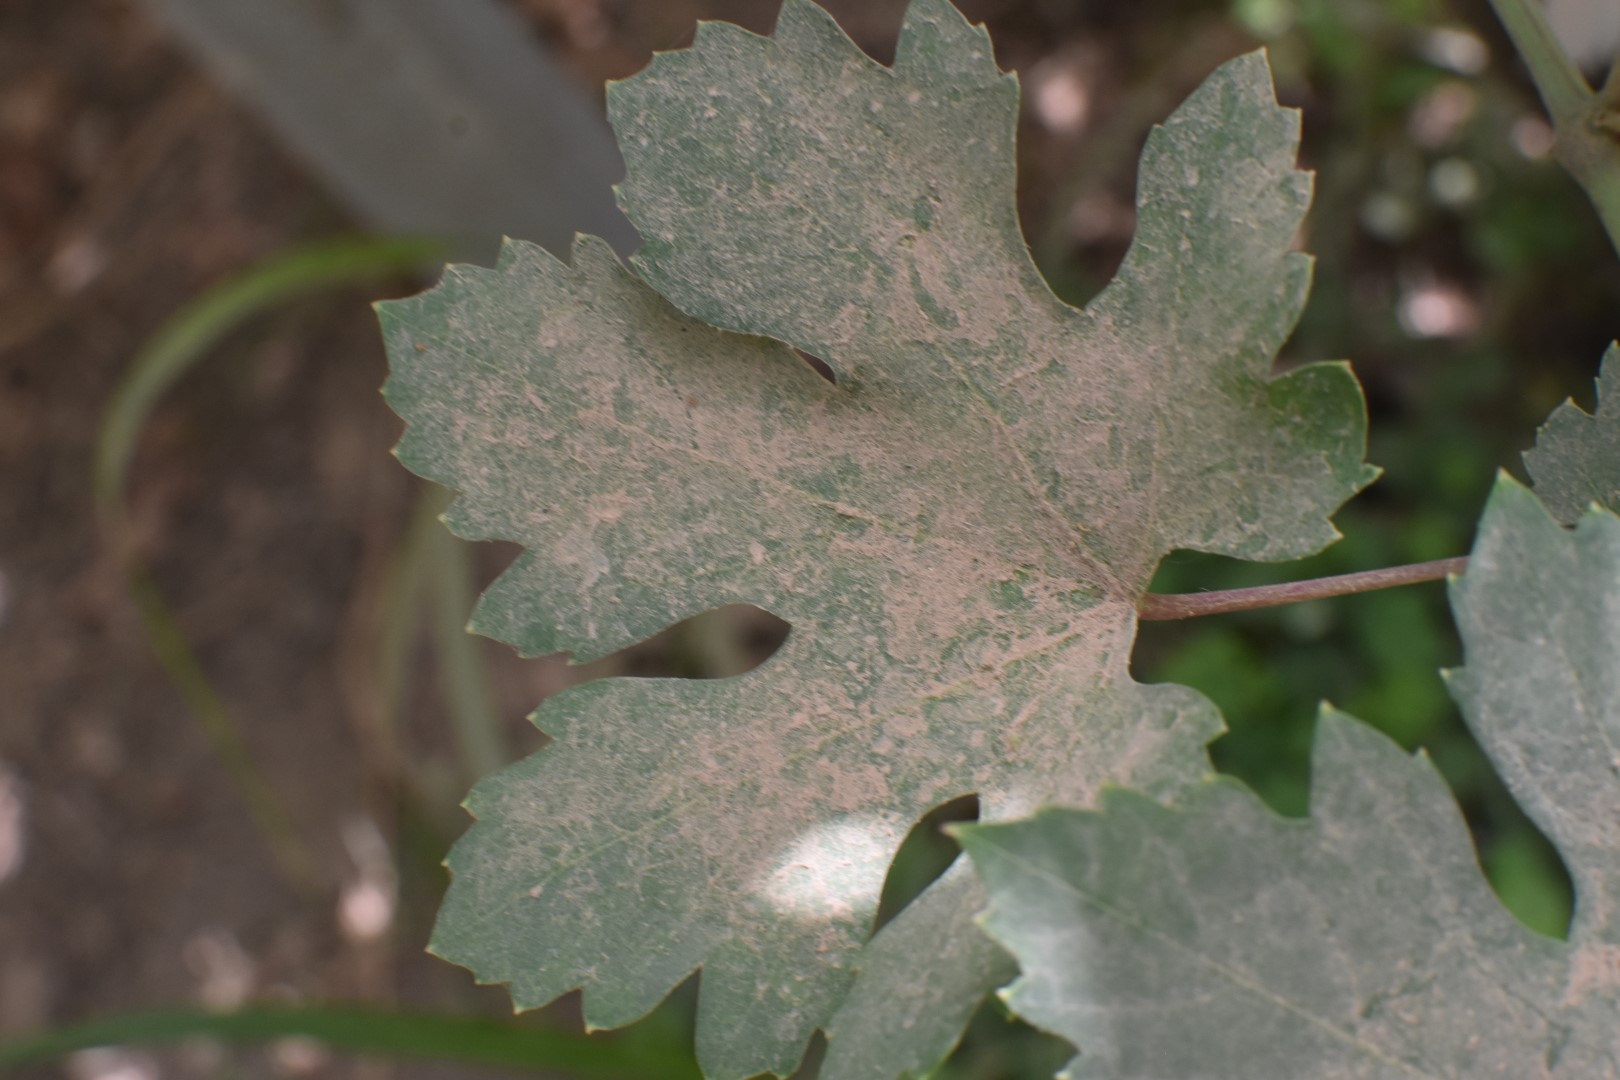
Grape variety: Riasi